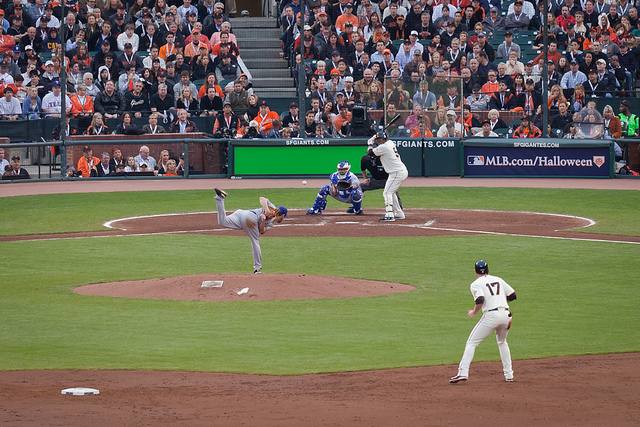
một cầu thủ đánh bóng đang giơ gậy lên cao ở gôn